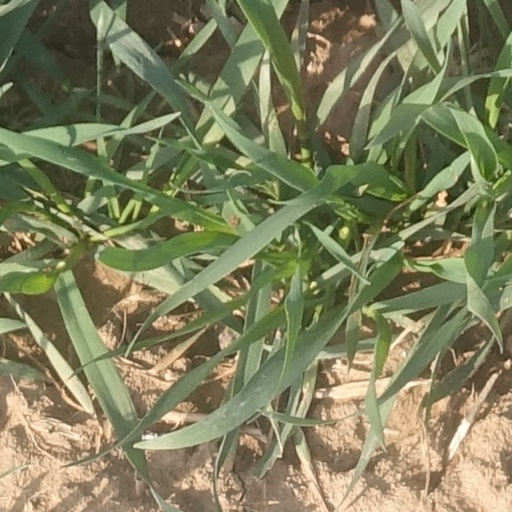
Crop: wheat